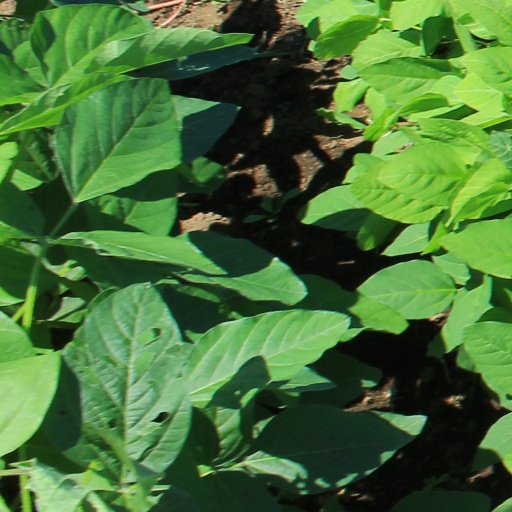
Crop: soybean